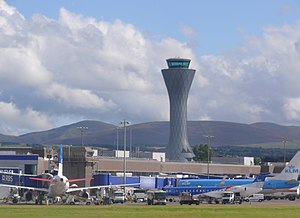
Edinburgh Airport
Edinburgh Airport er en lufthavn i Skotland, Storbritannien. Den er beliggende ved Ingliston, 9 km fra centrum af Edinburgh.